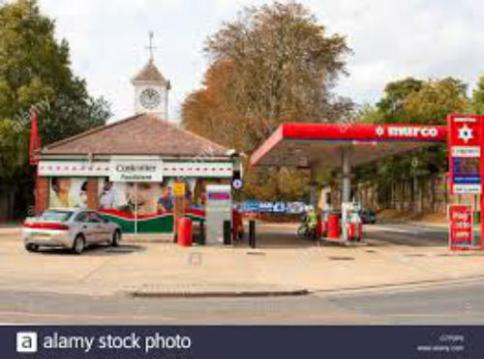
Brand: murco-2
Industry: Electronic